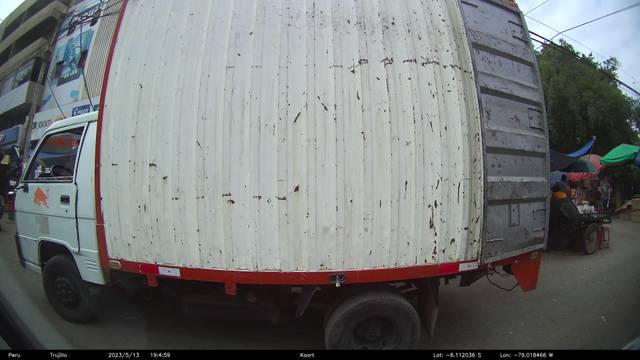
Region: Peru
Coordinates: -8.112, -79.018